Eeva-Johanna Eloranta

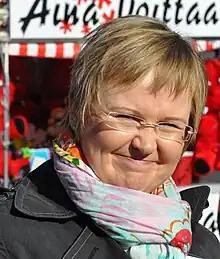
Eloranta in 2011

Eeva-Johanna Eloranta (born 4 March 1966 in Turku) is a Finnish politician currently serving in the Parliament of Finland for the Social Democratic Party of Finland at the Finland Proper constituency.